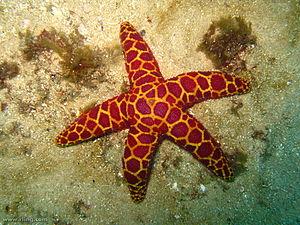
Les Echinasteridae sont une famille d'étoiles de mer de l'ordre des Spinulosida.
Plectaster decanus est une espèce d'étoiles de mer de la famille des Echinasteridae, la seule du genre Plectaster.